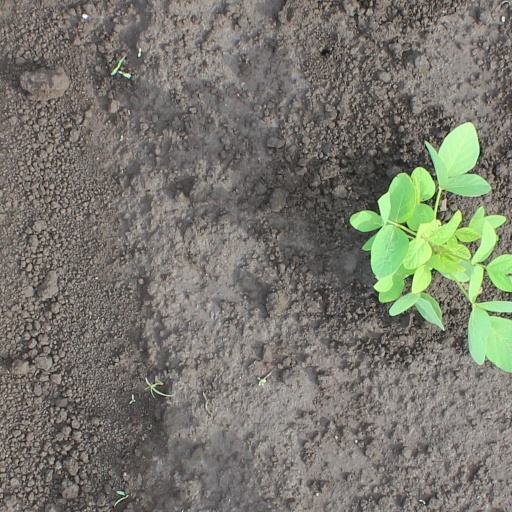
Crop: soybean